Percy Wilmot

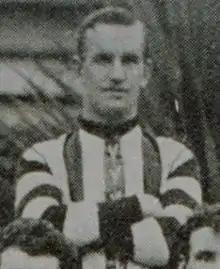
Wilmot in 1903

George Percy Wilmot (17 February 1881 – 25 April 1950) was an Australian rules footballer who played with Collingwood in the Victorian Football League (VFL).